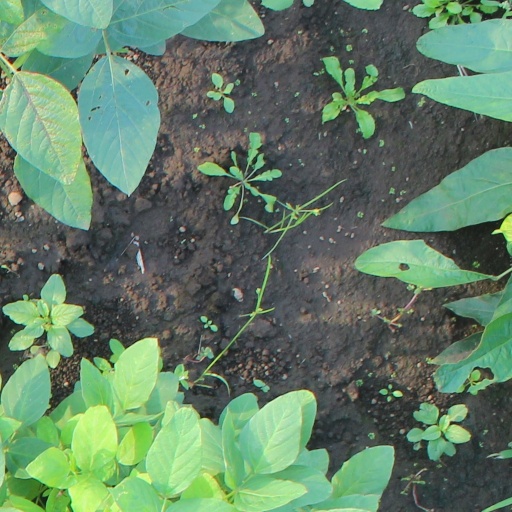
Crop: soybean